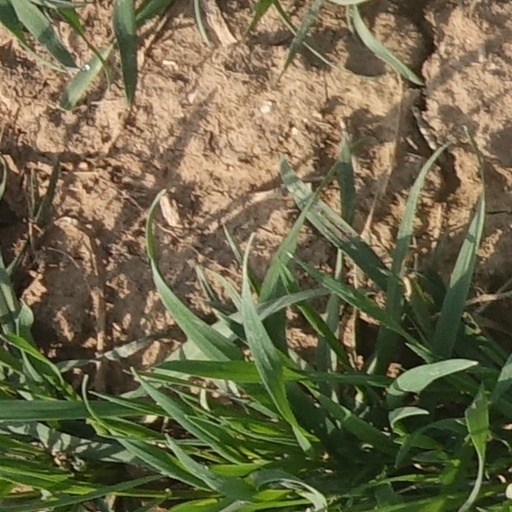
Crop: wheat